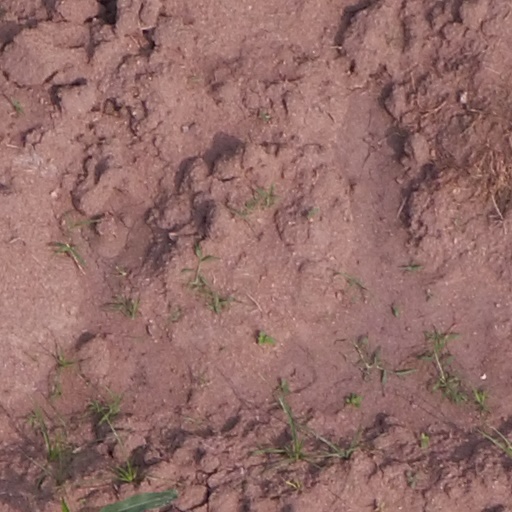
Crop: maize; corn